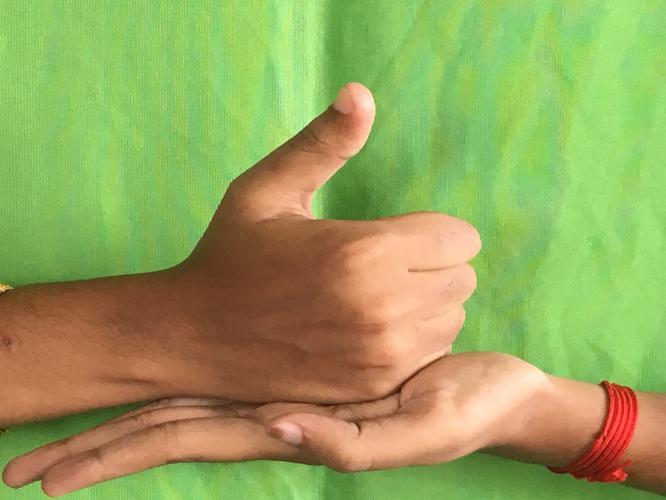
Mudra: Shivalinga
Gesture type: double_hand